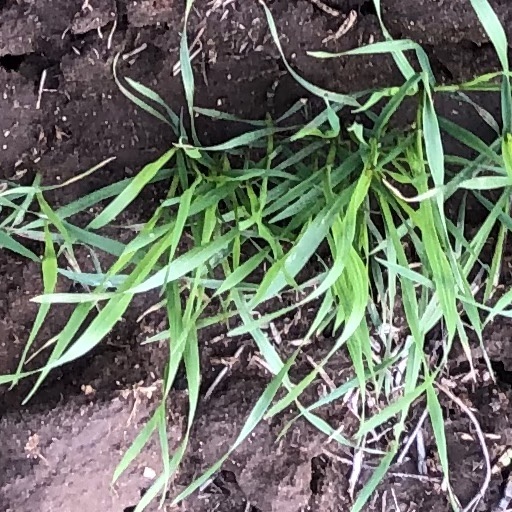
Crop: wheat